Guy M. Townsend

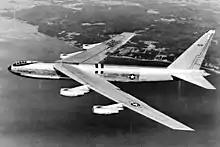
YB-52 in flight

Townsend transitioned to the B-52 program, an aircraft General Nathan Twining called "the long rifle of the air age." He participated with contractor pilots in Phase I and conducted Phases II and IV. At the time, the Air Force divided aircraft testing into seven numbered phases including: Phase 1, to determine contractor compliance with the aircraft held to 80% of design limits; Phase II, similar to Phase I but performed by Air Force pilots; and Phase IV, performance and stability testing that expanded the flight envelope to 100% of design limits.